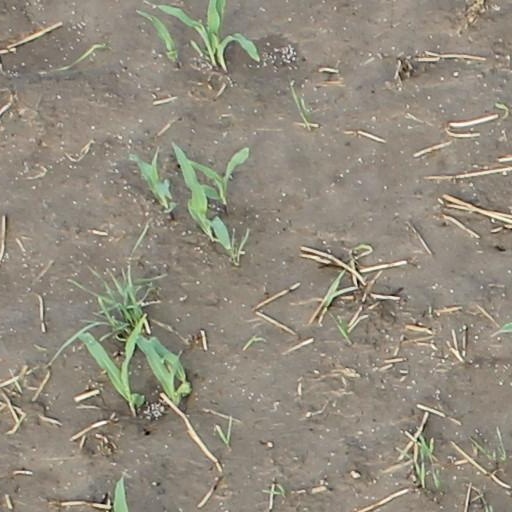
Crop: maize; corn